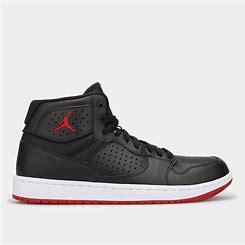
Brand: Jordan
Model: Access